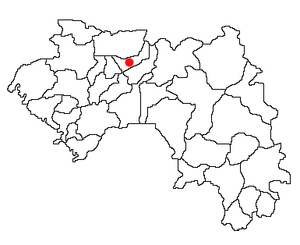
La préfecture de Koubia est une subdivision administrative de la région de Labé, en Guinée. Le chef-lieu est la ville de Koubia.
Pilimini est une ville et une sous-préfecture de Guinée, rattachée à la préfecture de Koubia et la région de Labé.